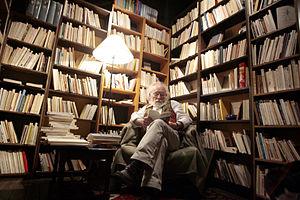
Lambert Schlechter, écrivain, philosophe et poète luxembourgeois, Eschweiler, avril 2009.
Lambert Schlechter, né en 1941 à Luxembourg, est un écrivain luxembourgeois de langue française qui a publié une trentaine de livres, à Luxembourg, en Belgique, au Québec et surtout en France. Son œuvre comprend des ouvrages de poésie, d’essais, de récits, de chroniques, de nouvelles. Il a contribué à de nombreuses revues et anthologies. Il a participé, en tant que poète, à une centaine de rencontres et festivals internationaux. Depuis 2006 il travaille sur le projet « Le Murmure du monde », une vaste collection de fragments littéraires, philosophiques et autobiographiques ; huit volumes ont paru, d’autres sont annoncés.